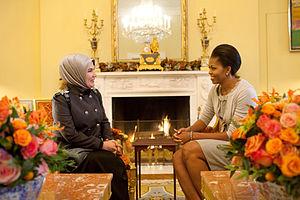
Emine Erdoğan, née Emine Gülbaran le 21 février 1955 à Üsküdar, est l'épouse du président de la République de Turquie Recep Tayyip Erdogan et à ce titre Première dame de Turquie.